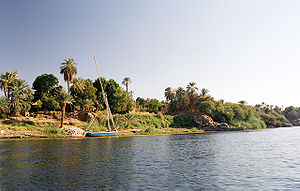
Elefantine
Vestbredden af Elefantine i Nilen.
Elefantine er en ø i Nilen, historisk i det nordlige Nubien. Den er nu en del af den moderne by Aswan i Sydegypten. Elefantine er 1200 meter lang fra nord til syd og 400 meter bred hvor den er bredest. Øen ligger umiddelbart nedenfor Nilens første katarakt ved grænsen mellem Øvre Egypten og Nedre Nubien. På sydspidsen ligger et arkæologisk udgravningsområde og Aswanmuseet. I midten ligger tre landsbyer, og i nord ligger et stort luksushotel.